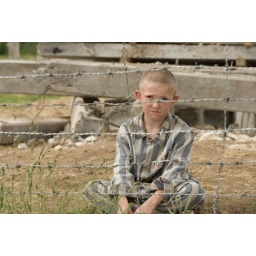
The boy in the striped pyjamas